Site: brandenburg
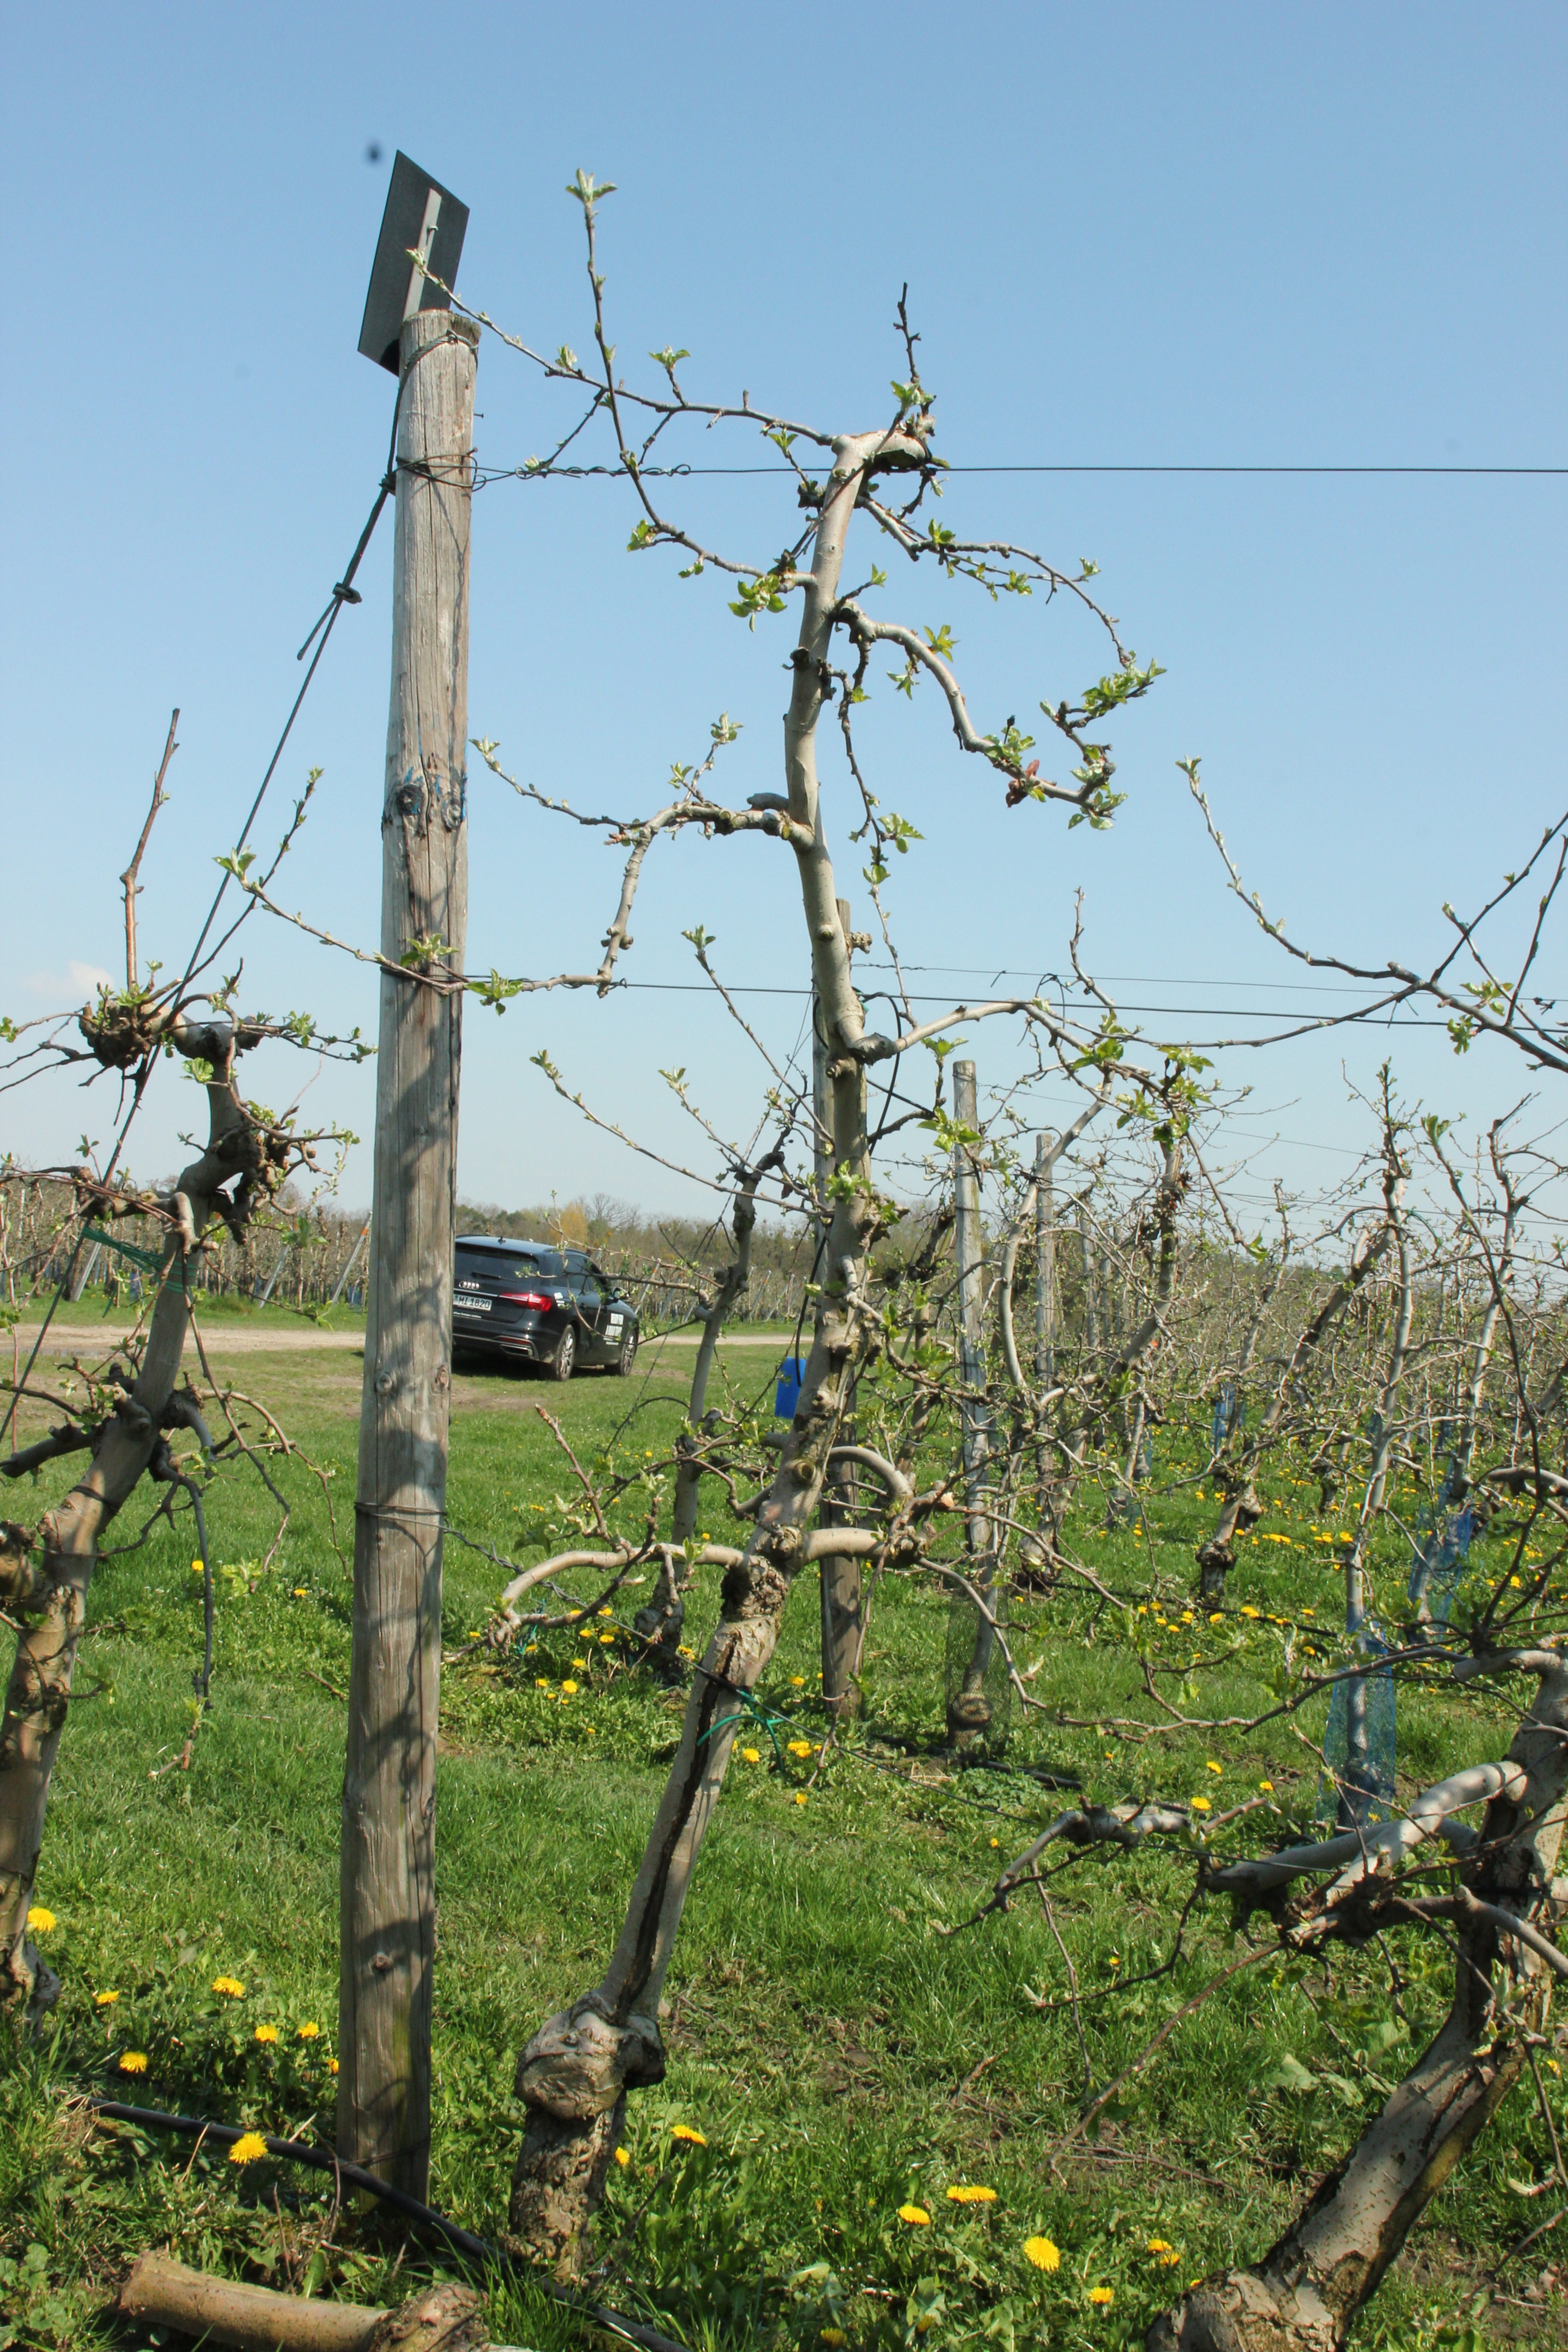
Growth stage (BBCH 56): Inflorescence emergence